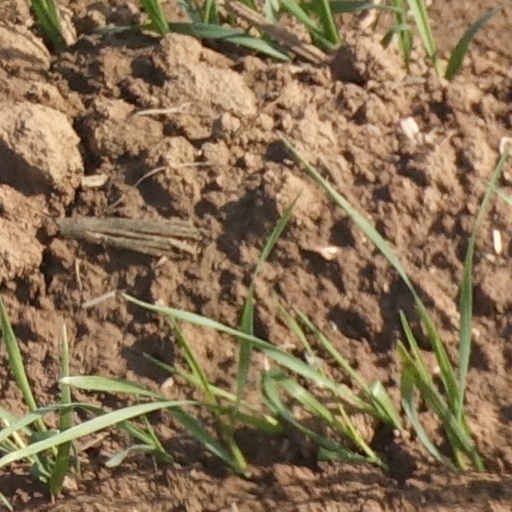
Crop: wheat